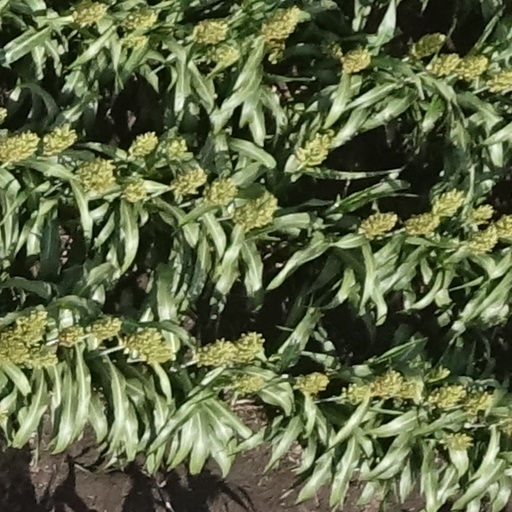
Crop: sorghum